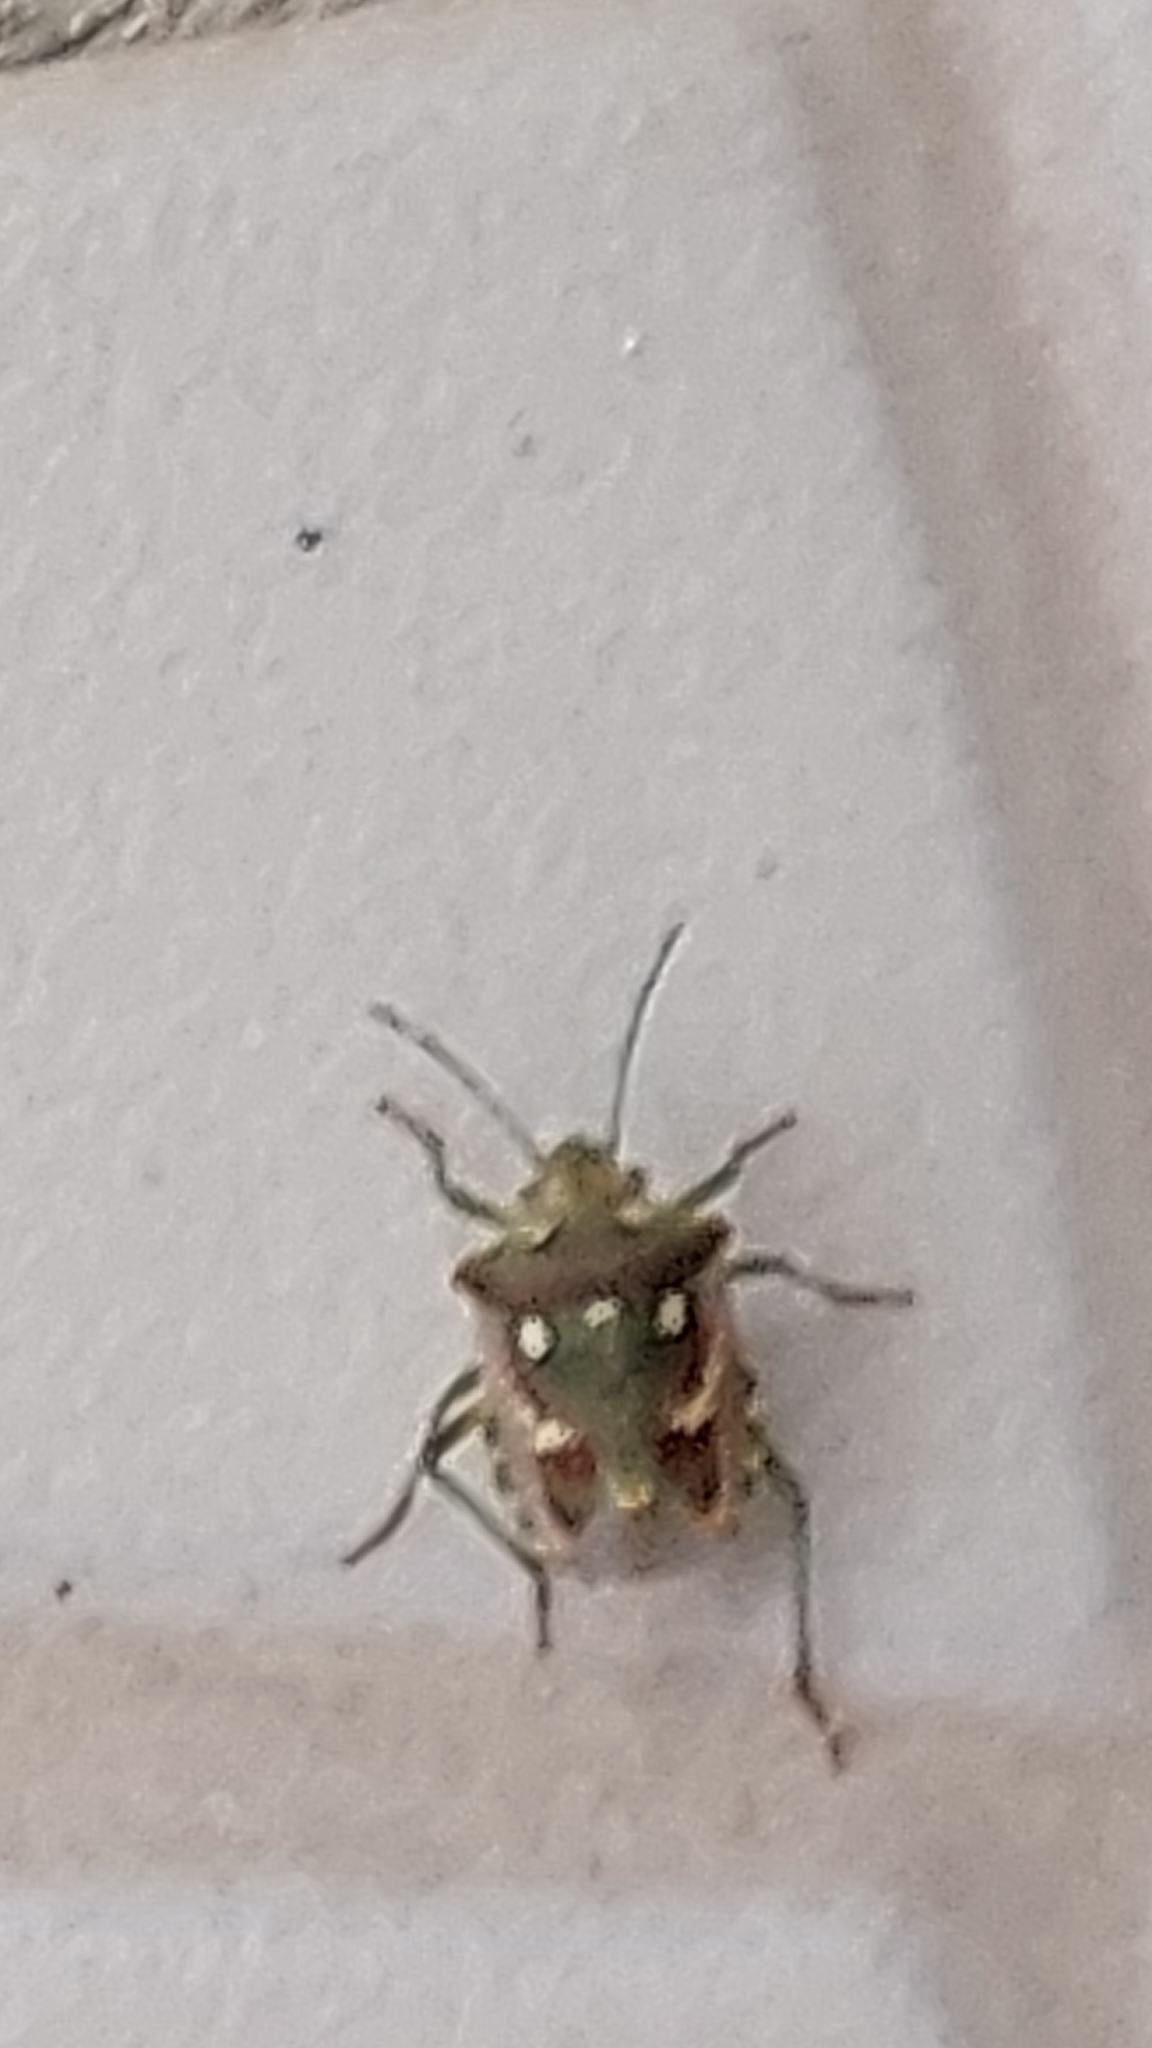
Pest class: stink_bug